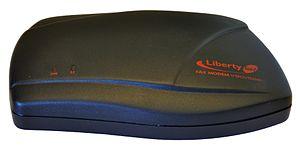
Modem 56 ko du FAI Liberty Surf
Liberty Surf était un fournisseur d'accès à Internet français créé en 1999, filiale du groupe Kingfisher et d'Europ@web, holding de Bernard Arnault. C'est l'un des premiers fournisseurs gratuits en France ; seules les minutes d'utilisation étaient payantes par le biais d'un numéro local à composer avec Freesbee, World Online, Freesurf, Free, etc..